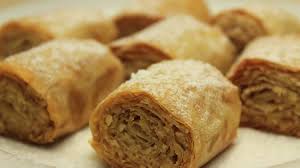
Yemek: baklava